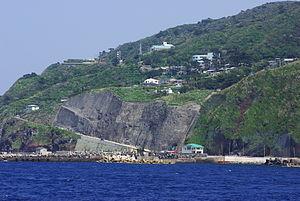
Mikurajima est un village de la sous-préfecture de Miyake, dans la préfecture de Tokyo au Japon.